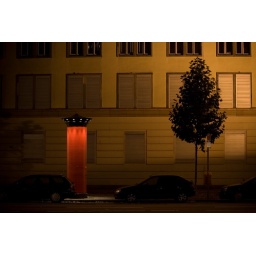
advertising column without advertising in front of the main building of the Berlin public traffic company (BVG).